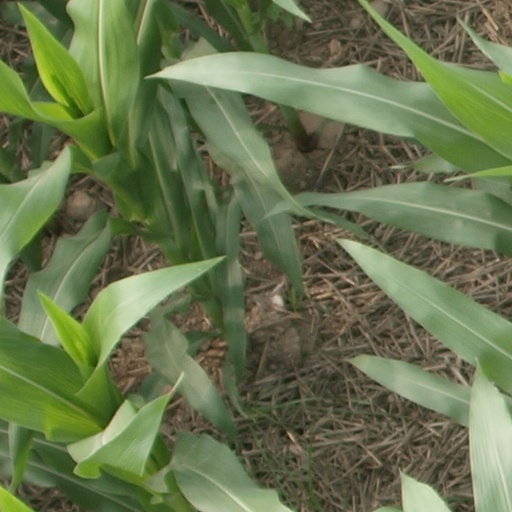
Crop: maize; corn